Catherine of Braganza

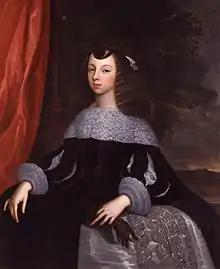
Infanta Catherine of Portugal by Dirk Stoop, 1660–1661

Catherine was born at the Ducal Palace of Vila Viçosa as the second surviving daughter of John, 8th Duke of Braganza, and his wife, Luisa de Guzmán. Following the Portuguese Restoration War, her father was acclaimed King John IV of Portugal on 1 December 1640. With her father's new position as one of Europe's most important monarchs, Portugal then possessing the widespread colonial Portuguese Empire, Catherine became a prime choice for a wife for European royalty, and she was proposed as a bride for John of Austria, the duc de Beaufort, Louis XIV of France and Charles II of England. The consideration for the final choice was due to her being seen as a useful conduit for contracting an alliance between Portugal and England after the Treaty of the Pyrenees of 1659, in which Portugal was arguably abandoned by France. Despite her country's ongoing struggle with Spain, Catherine enjoyed a happy, contented childhood in her beloved Lisbon.